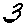
Label: 3